List of works by Chimamanda Ngozi Adichie

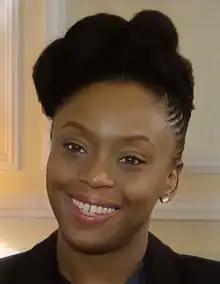
Chimamanda Ngozi Adichie is widely considered the 21st century daughter of Nigerian writer Chinua Achebe, and one of the most esteemed writers of Postcolonial feminist literature.

Chimamanda Ngozi Adichie is a Nigerian writer who won the 2007 Women's Prize for Fiction. She is best known for her novels, poems, and short stories, which are often set in Nsukka, Enugu State, Nigeria, where she was raised.